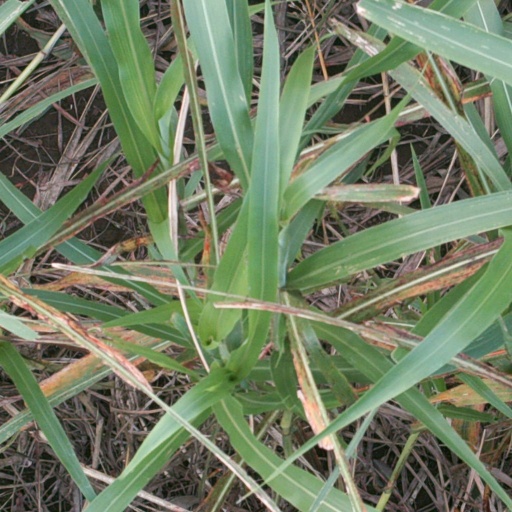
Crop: sorghum